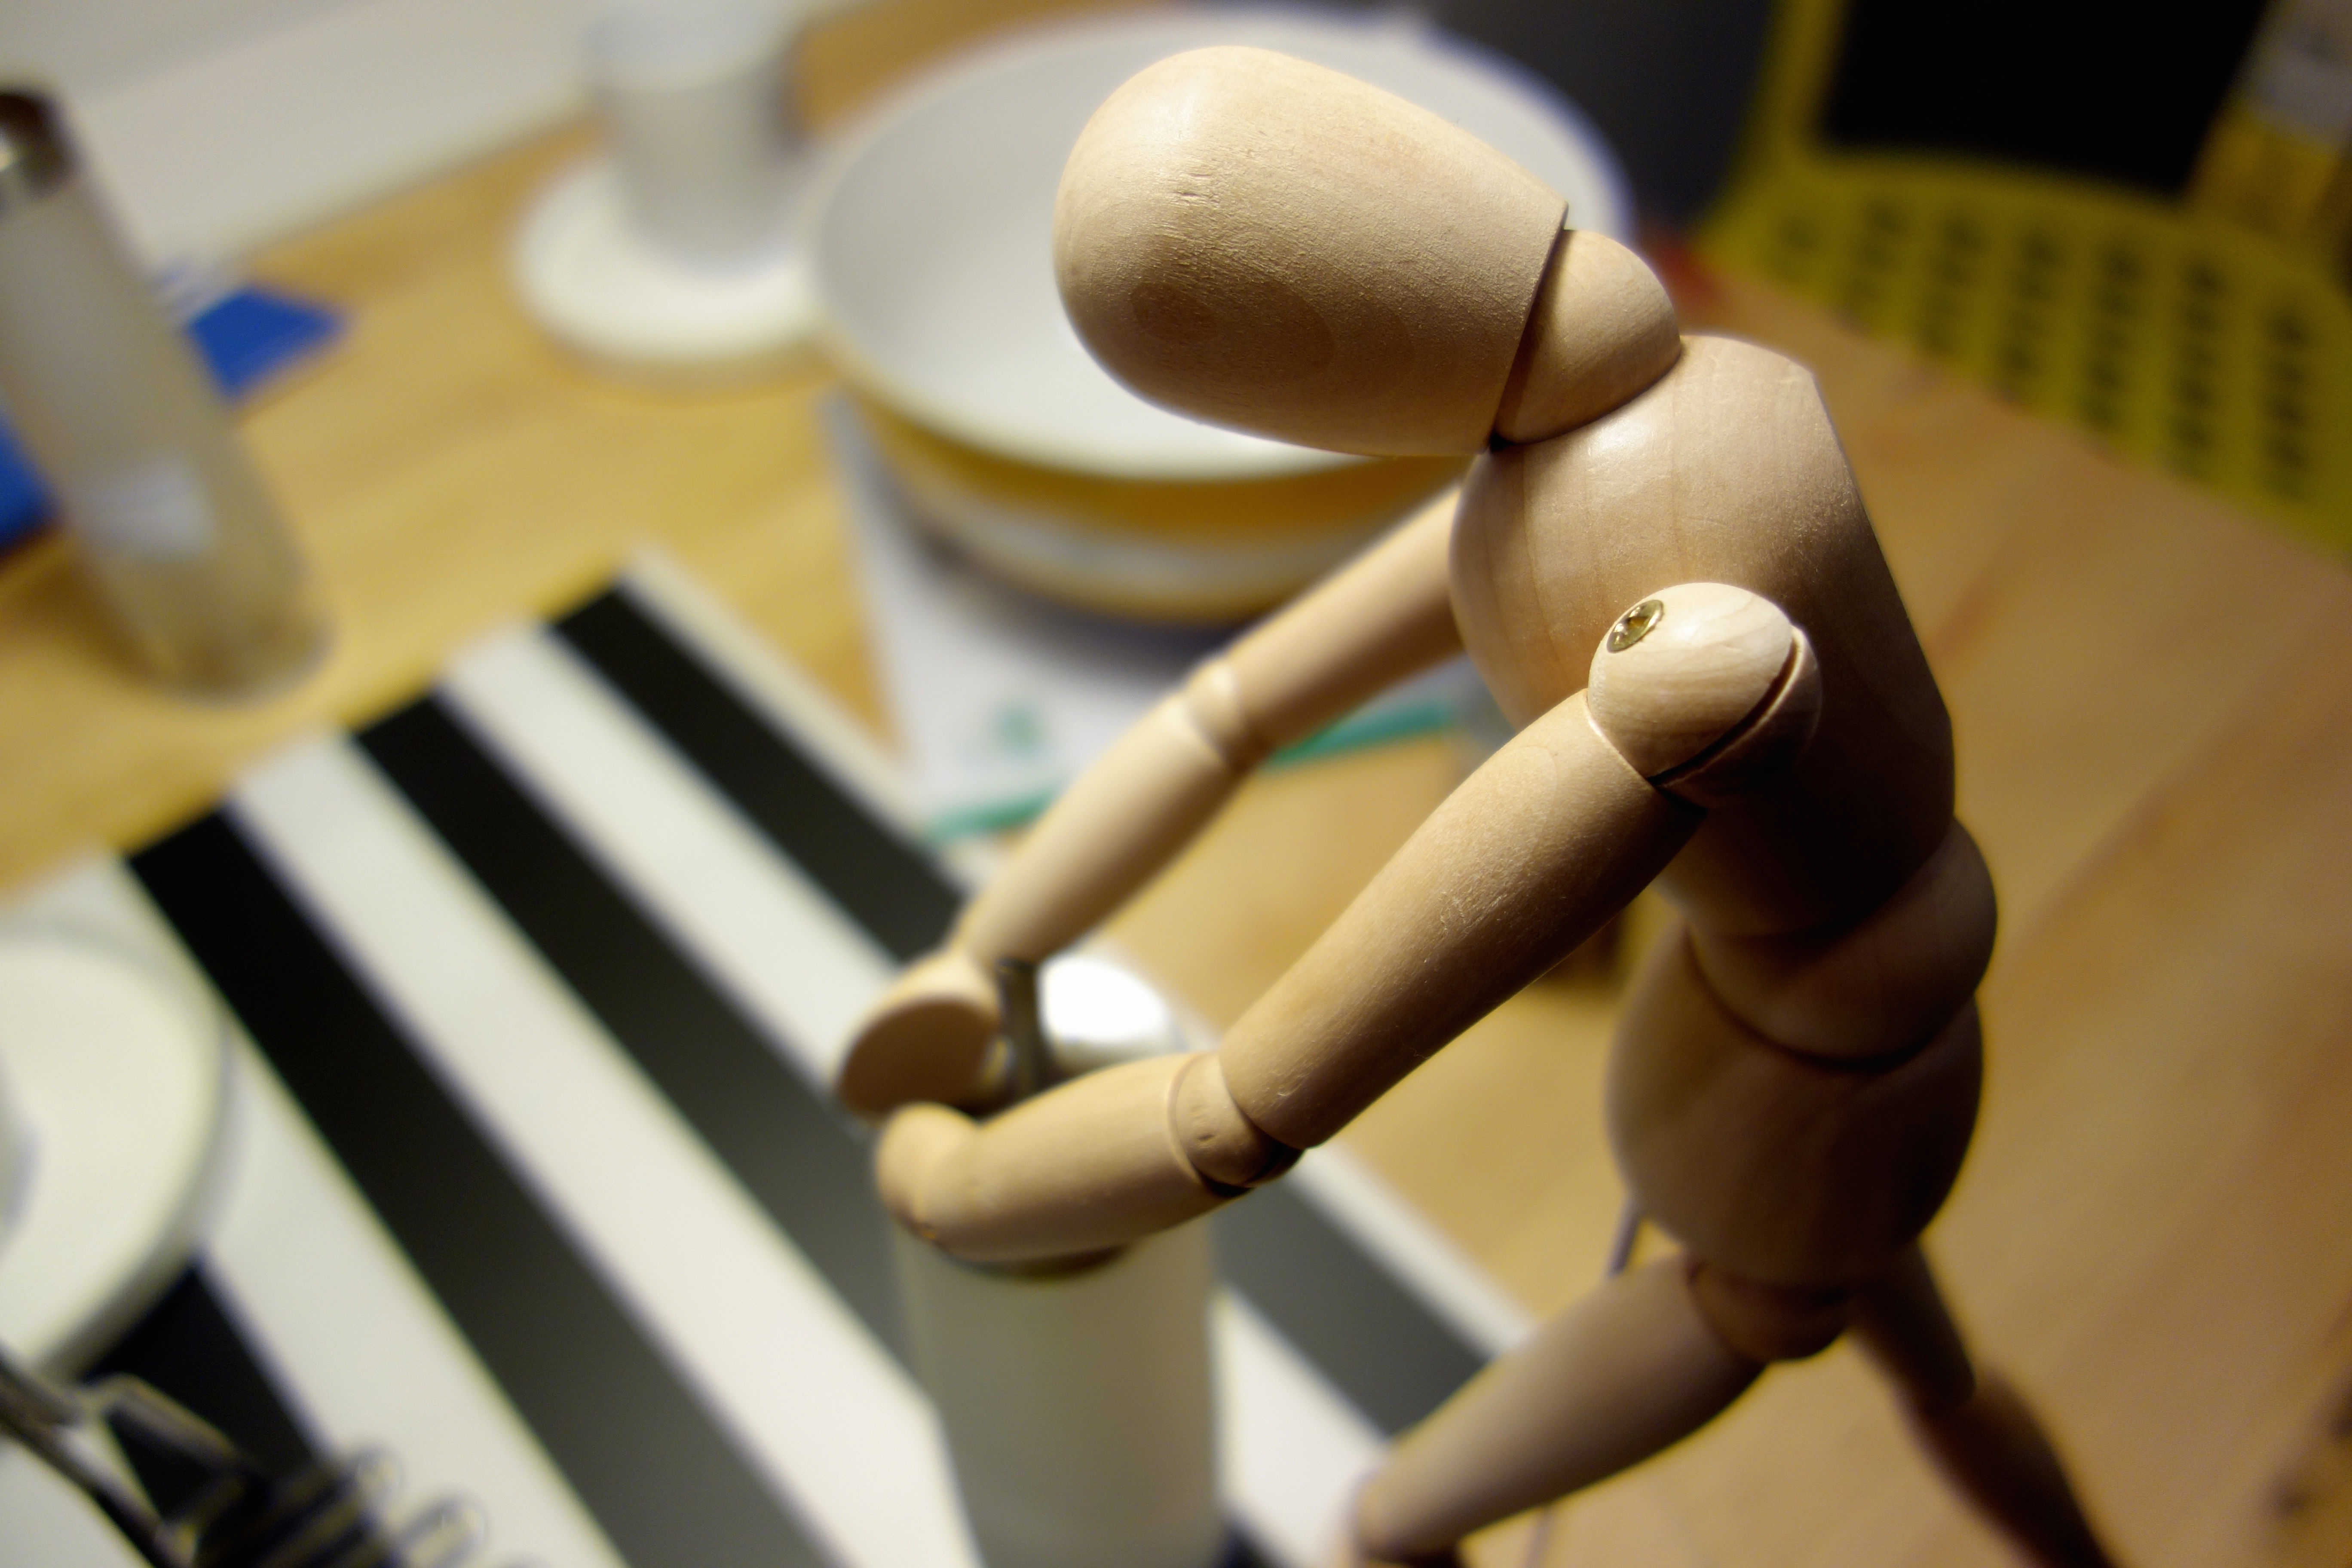
hand, toy, close up